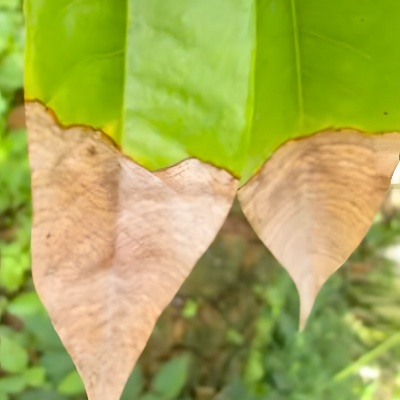
Label: Leaf_Blight